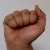
The image shows a hand gesture representing the letter 'A' in Indian Sign Language.